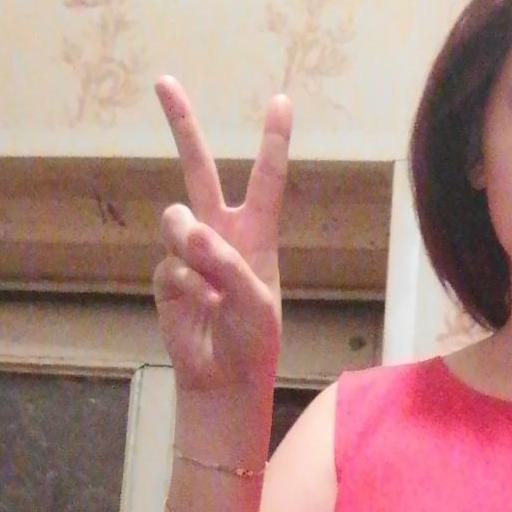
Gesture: peace